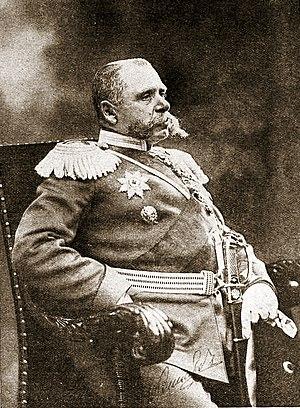
La République de Tchita a été une république de courte durée sous la dictature théorique des ouvriers et des paysans. La ville de Tchita dans l'Est de la Sibérie, lieu d'exil pour les premiers révolutionnaires, était devenue un centre d'agitation ouvrière dans les premières années du XXᵉ siècle. Au cours de la Révolution russe de 1905 des révolutionnaires armés, appartenant au Parti ouvrier social-démocrate de Russie et dirigés par Viktor Kournatovski, y prirent le contrôle au mois de décembre et proclamèrent la République de Tchita. Les dirigeants de la république essayèrent d'organiser administrativement la ville et ses environs et le nouveau journal Zabaykalsky Rabochii y fut publié le 7 décembre 1905, mais la république était vouée à l'échec après l'écrasement des insurrections à Moscou et Saint-Pétersbourg. Les troupes fidèles au régime, sous les ordres de Paul von Rennenkampf et du général Miller-Zakomelsky, furent envoyées pour soumettre le territoire révolté qui fut rapidement subjugué, et le 22 janvier 1906 Tchita fut occupée par les troupes gouvernementales. Les dirigeants de la République de Tchita furent fusillés sur la colline de Titovski sopka.